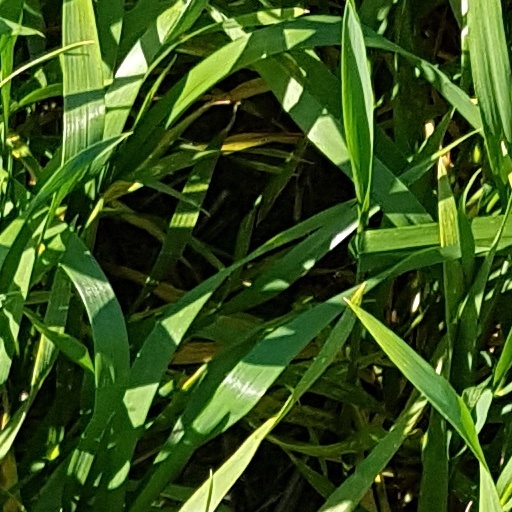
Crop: wheat